Act Without Words II

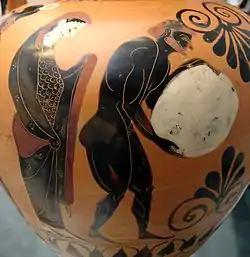
Persephone supervising Sisyphus in the Underworld, Attic black-figure amphora, c. 530 BC, Staatliche Antikensammlungen (Inv. 1494)

"The play is compelling only if the mechanical figures are somehow humanised. If comfort exists it is because the plight of humanity if futile or repetitive is at least shared, even if no intercourse exists." The two men work together to remove themselves from whatever external or elemental (see "Mana") force may be behind the goad; it counters by adding wheels. In time logic dictates they will reach a safe distance where they are beyond its reach but what then? Without it to motivate them, will they remain huddled in their sacks? Is that death?